Jerome, Arizona

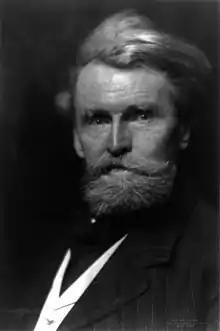
Left-looking half-length portrait of a bearded man of about 60

Angus McKinnon and Morris A. Ruffner filed the first copper mining claims at this location in 1876. In 1880, Frederick A. Tritle, the governor of the Arizona Territory, and Frederick F. Thomas, a mining engineer from San Francisco, bought these claims from the original owners. In 1883, with the aid of eastern financiers including James A. MacDonald and Eugene Jerome of New York City, they created the United Verde Copper Company. The small adjacent mining camp on Cleopatra Hill was named "Jerome" in honor of Eugene Jerome, who became the company secretary. United Verde built a small smelter at Jerome and constructed wagon roads from it to Prescott, the Verde Valley, and the Atlantic and Pacific Railroad depot at Ash Fork. However, transport by wagon was expensive, and in late 1884 after the price of copper had fallen by 50percent, the company ceased all operations at the site.